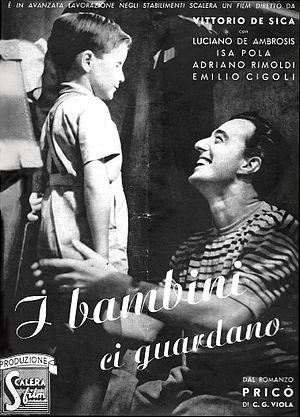
Les enfants nous regardent est un film italien de Vittorio De Sica sorti en 1944.